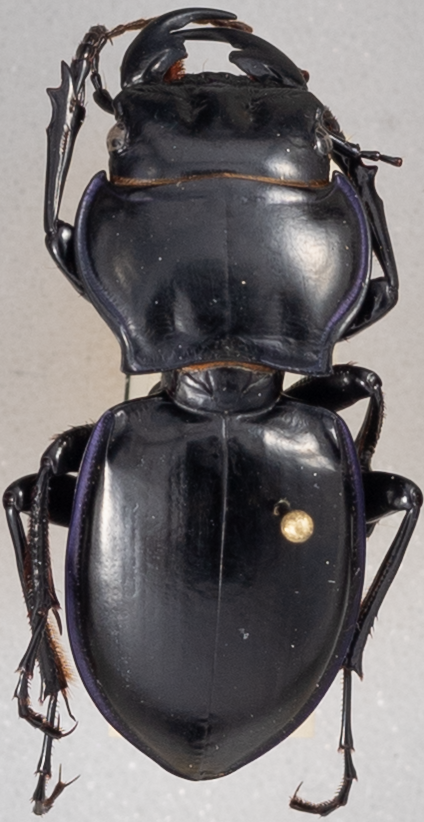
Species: Pasimachus punctulatus
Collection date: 2018-08-07
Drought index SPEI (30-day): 1.69
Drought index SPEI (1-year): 0.88
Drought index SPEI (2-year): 0.17